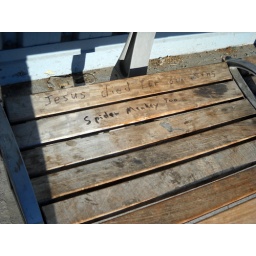
Some meaningless tagging on the bus bench near my house amused me while I was waiting for the bus.